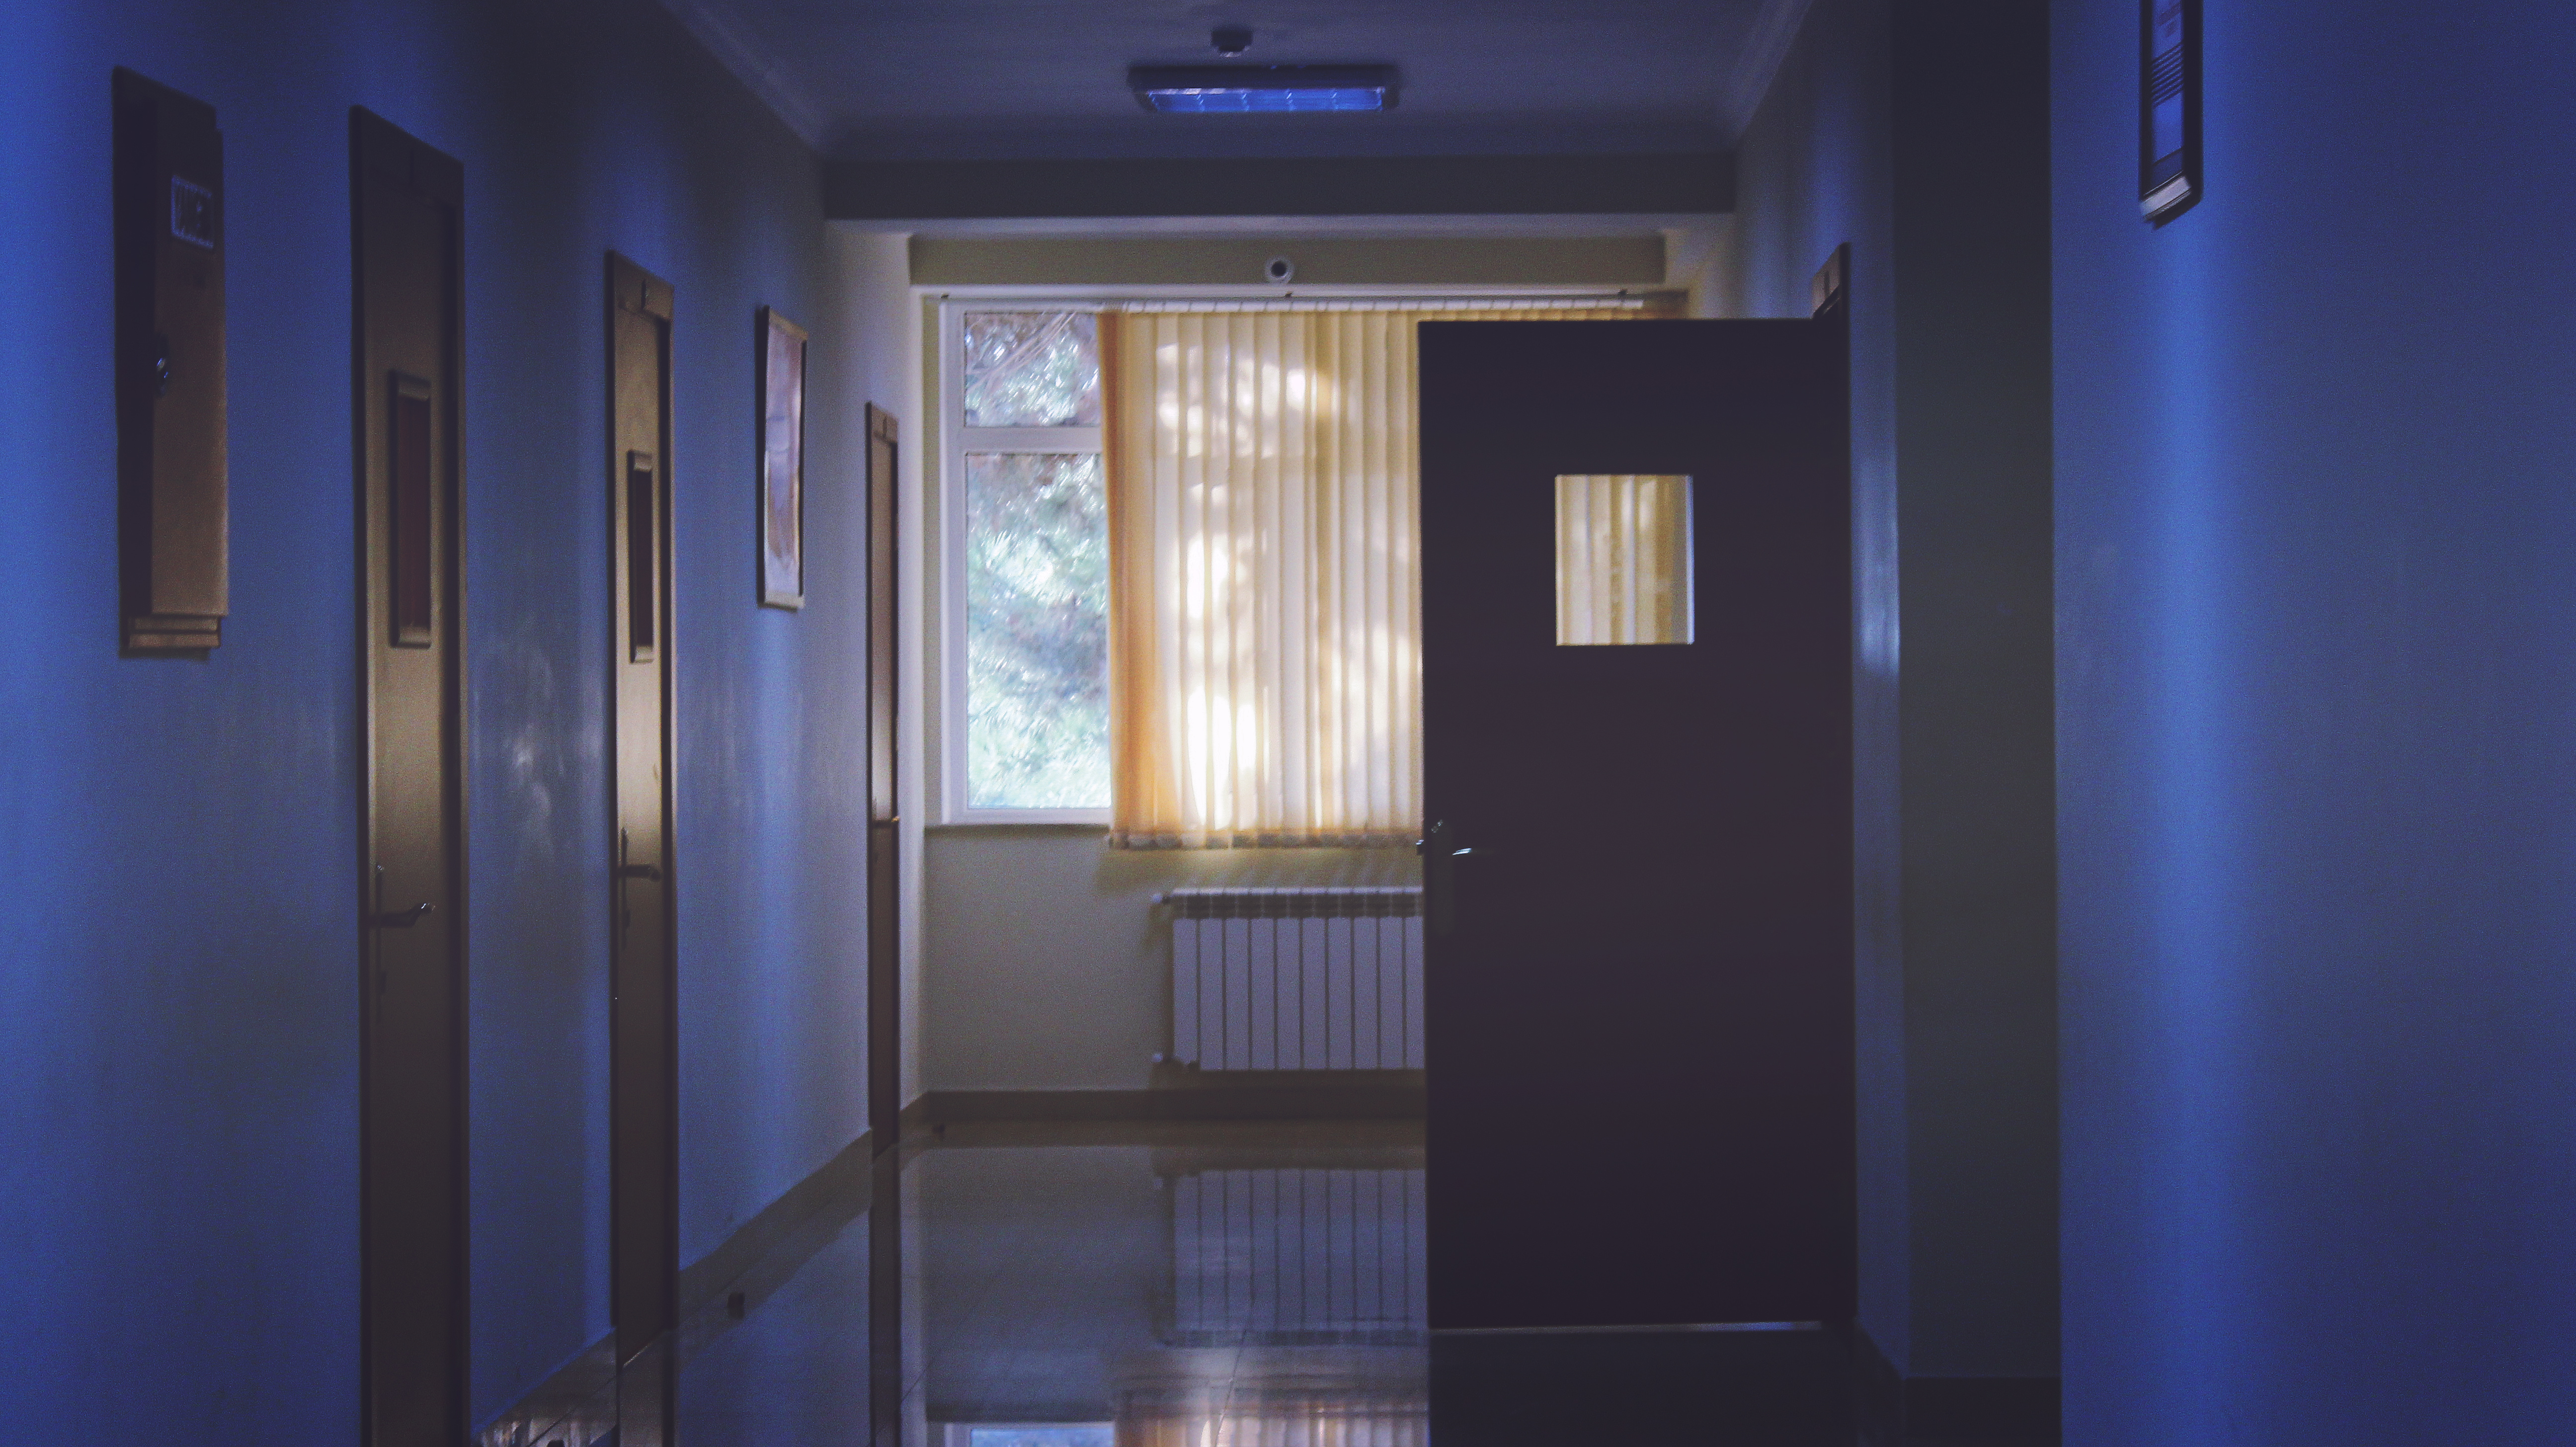
open, light, architecture, house, floor, window, home, reflection, hall, entrance, blue, room, door, apartment, interior design, indoors, design, daylight, hallway, hospital, wooden tables, window covering